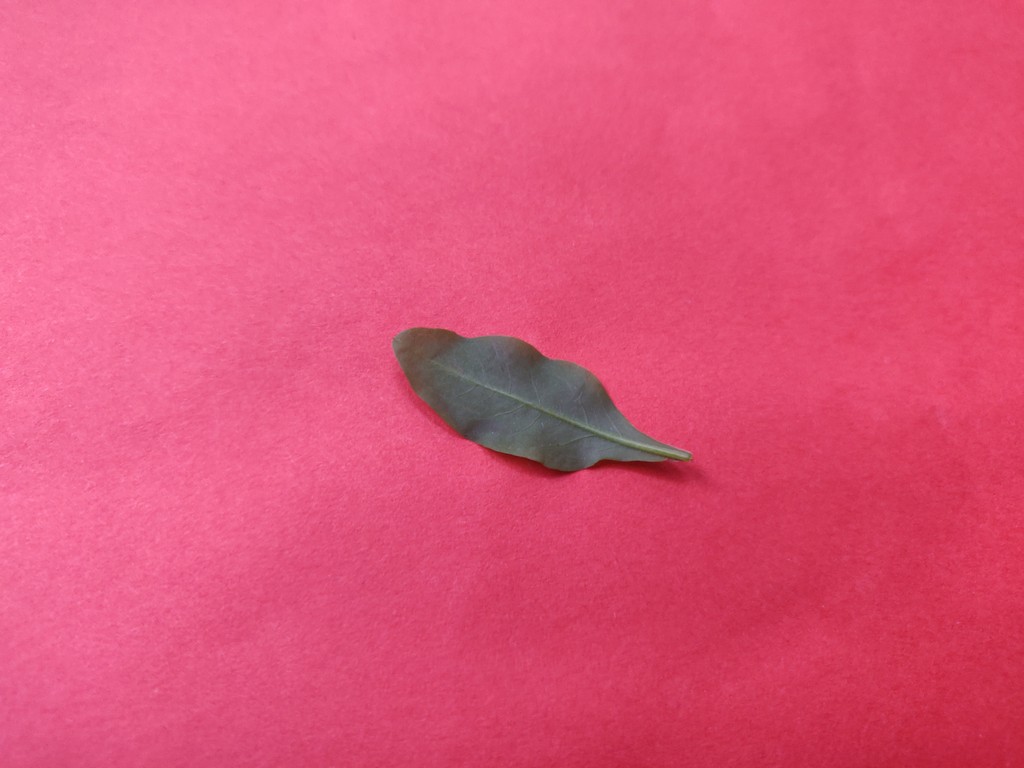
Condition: Healthy
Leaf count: single
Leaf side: back